Kuindzhi Center for Contemporary Art and Culture

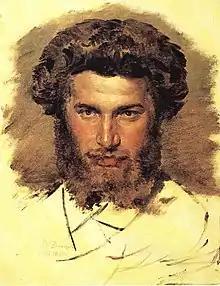
Viktor Vasnetsov. Portrait of artist Arkhip Kuindzhi. 1869. Tretyakov Gallery

The center was opened in 2004 after the reorganization of the Mariupol Museum of Local Lore of which it is a branch. It was named after the artist Arkhip Ivanovich Kuindzhi.